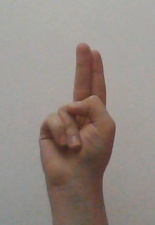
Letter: taa